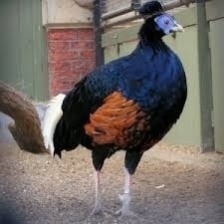
Species: CRESTED FIREBACK
Scientific name: LOPHURA IGNITA